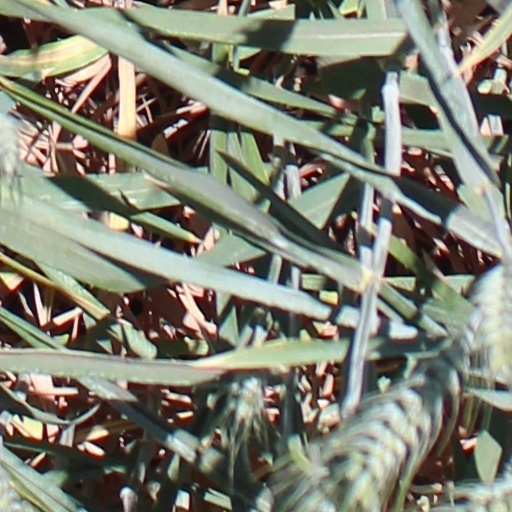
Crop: wheat